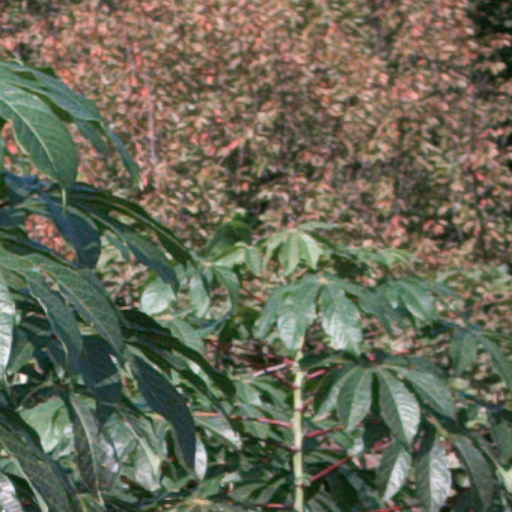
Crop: cassava